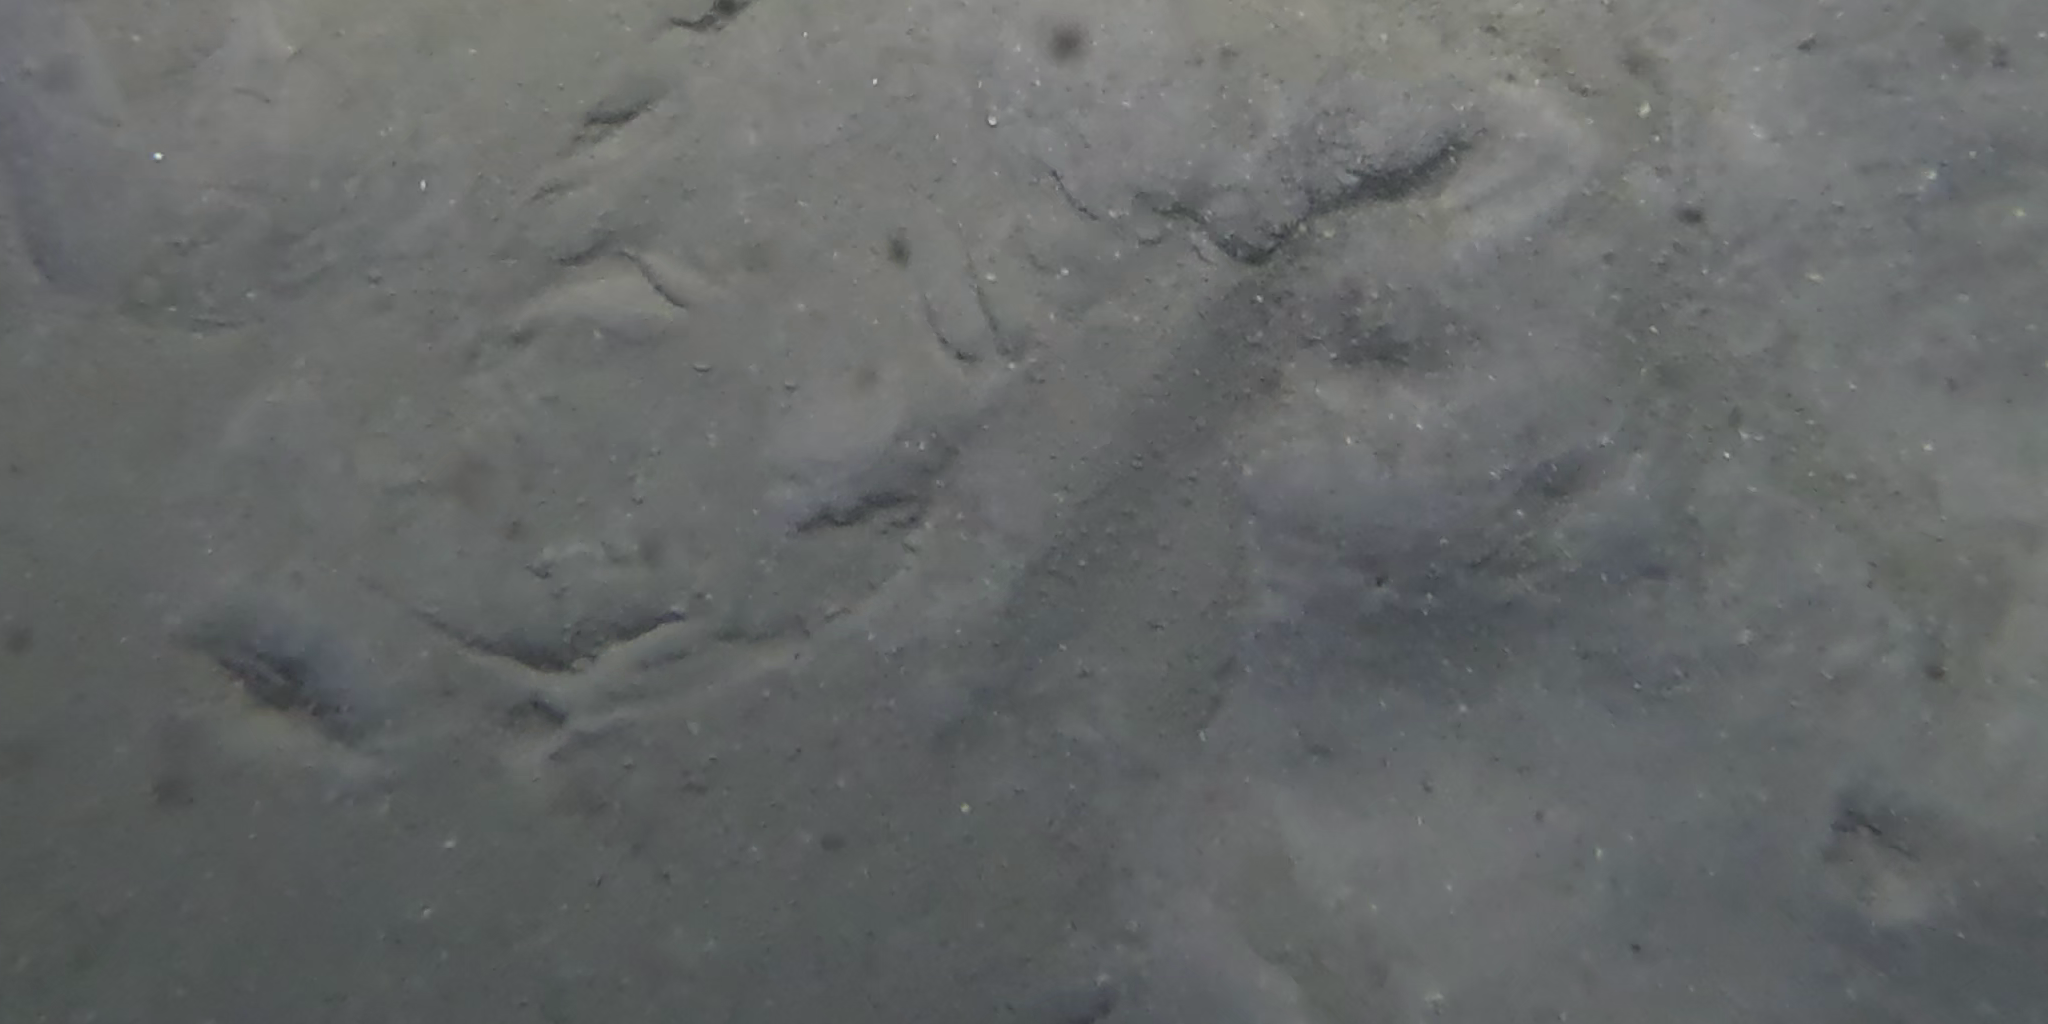
Seabed habitat: sand